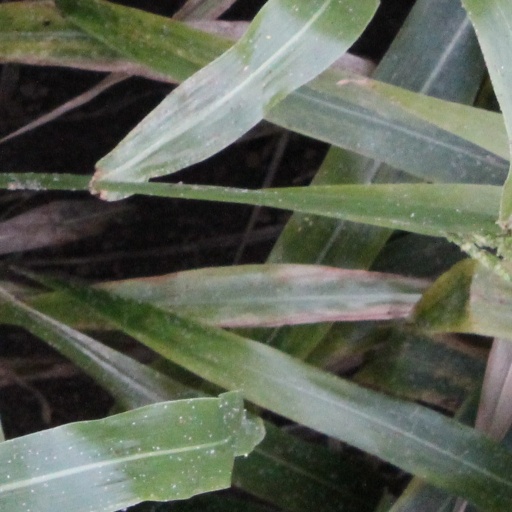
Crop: sorghum